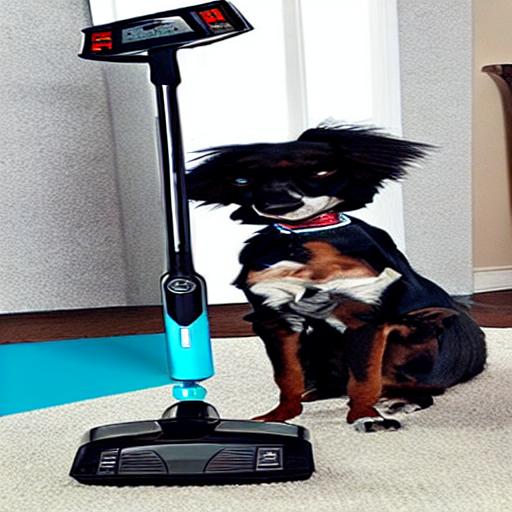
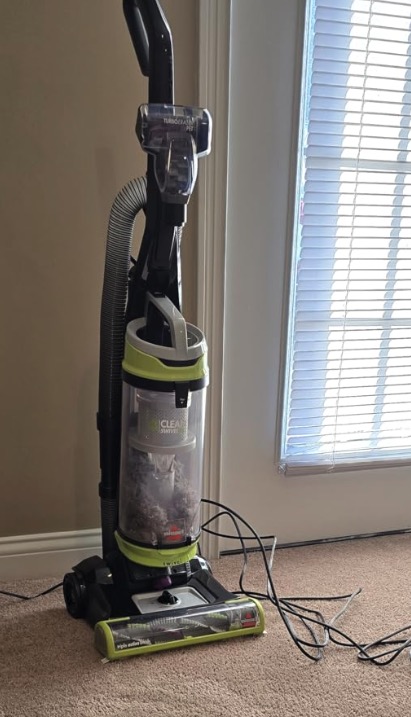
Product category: items_vacuum
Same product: no